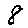
Label: 8